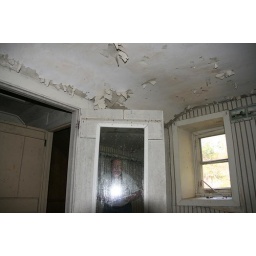
Look at the closet inside the closet and me. Also notice the thick walls by the window framing.